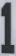
Number: 1